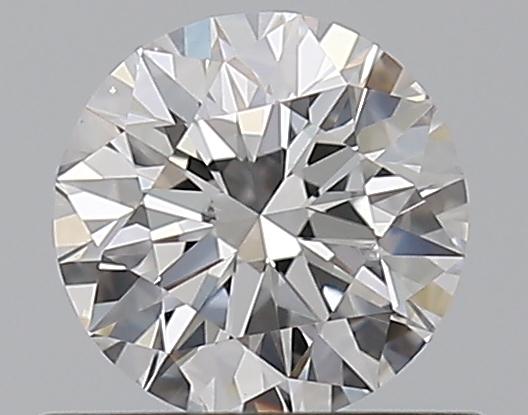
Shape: round
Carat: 0.5
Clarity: SI1
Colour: E
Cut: EX
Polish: EX
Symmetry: EX
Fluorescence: N
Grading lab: GIA
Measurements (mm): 5.04 x 5.08 x 3.17